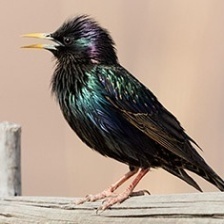
Species: COMMON STARLING
Scientific name: STURNUS VULGARIS